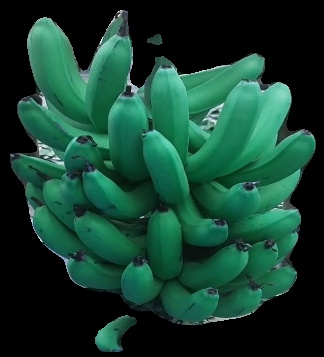
Variety: pachbale
Grade: grade3